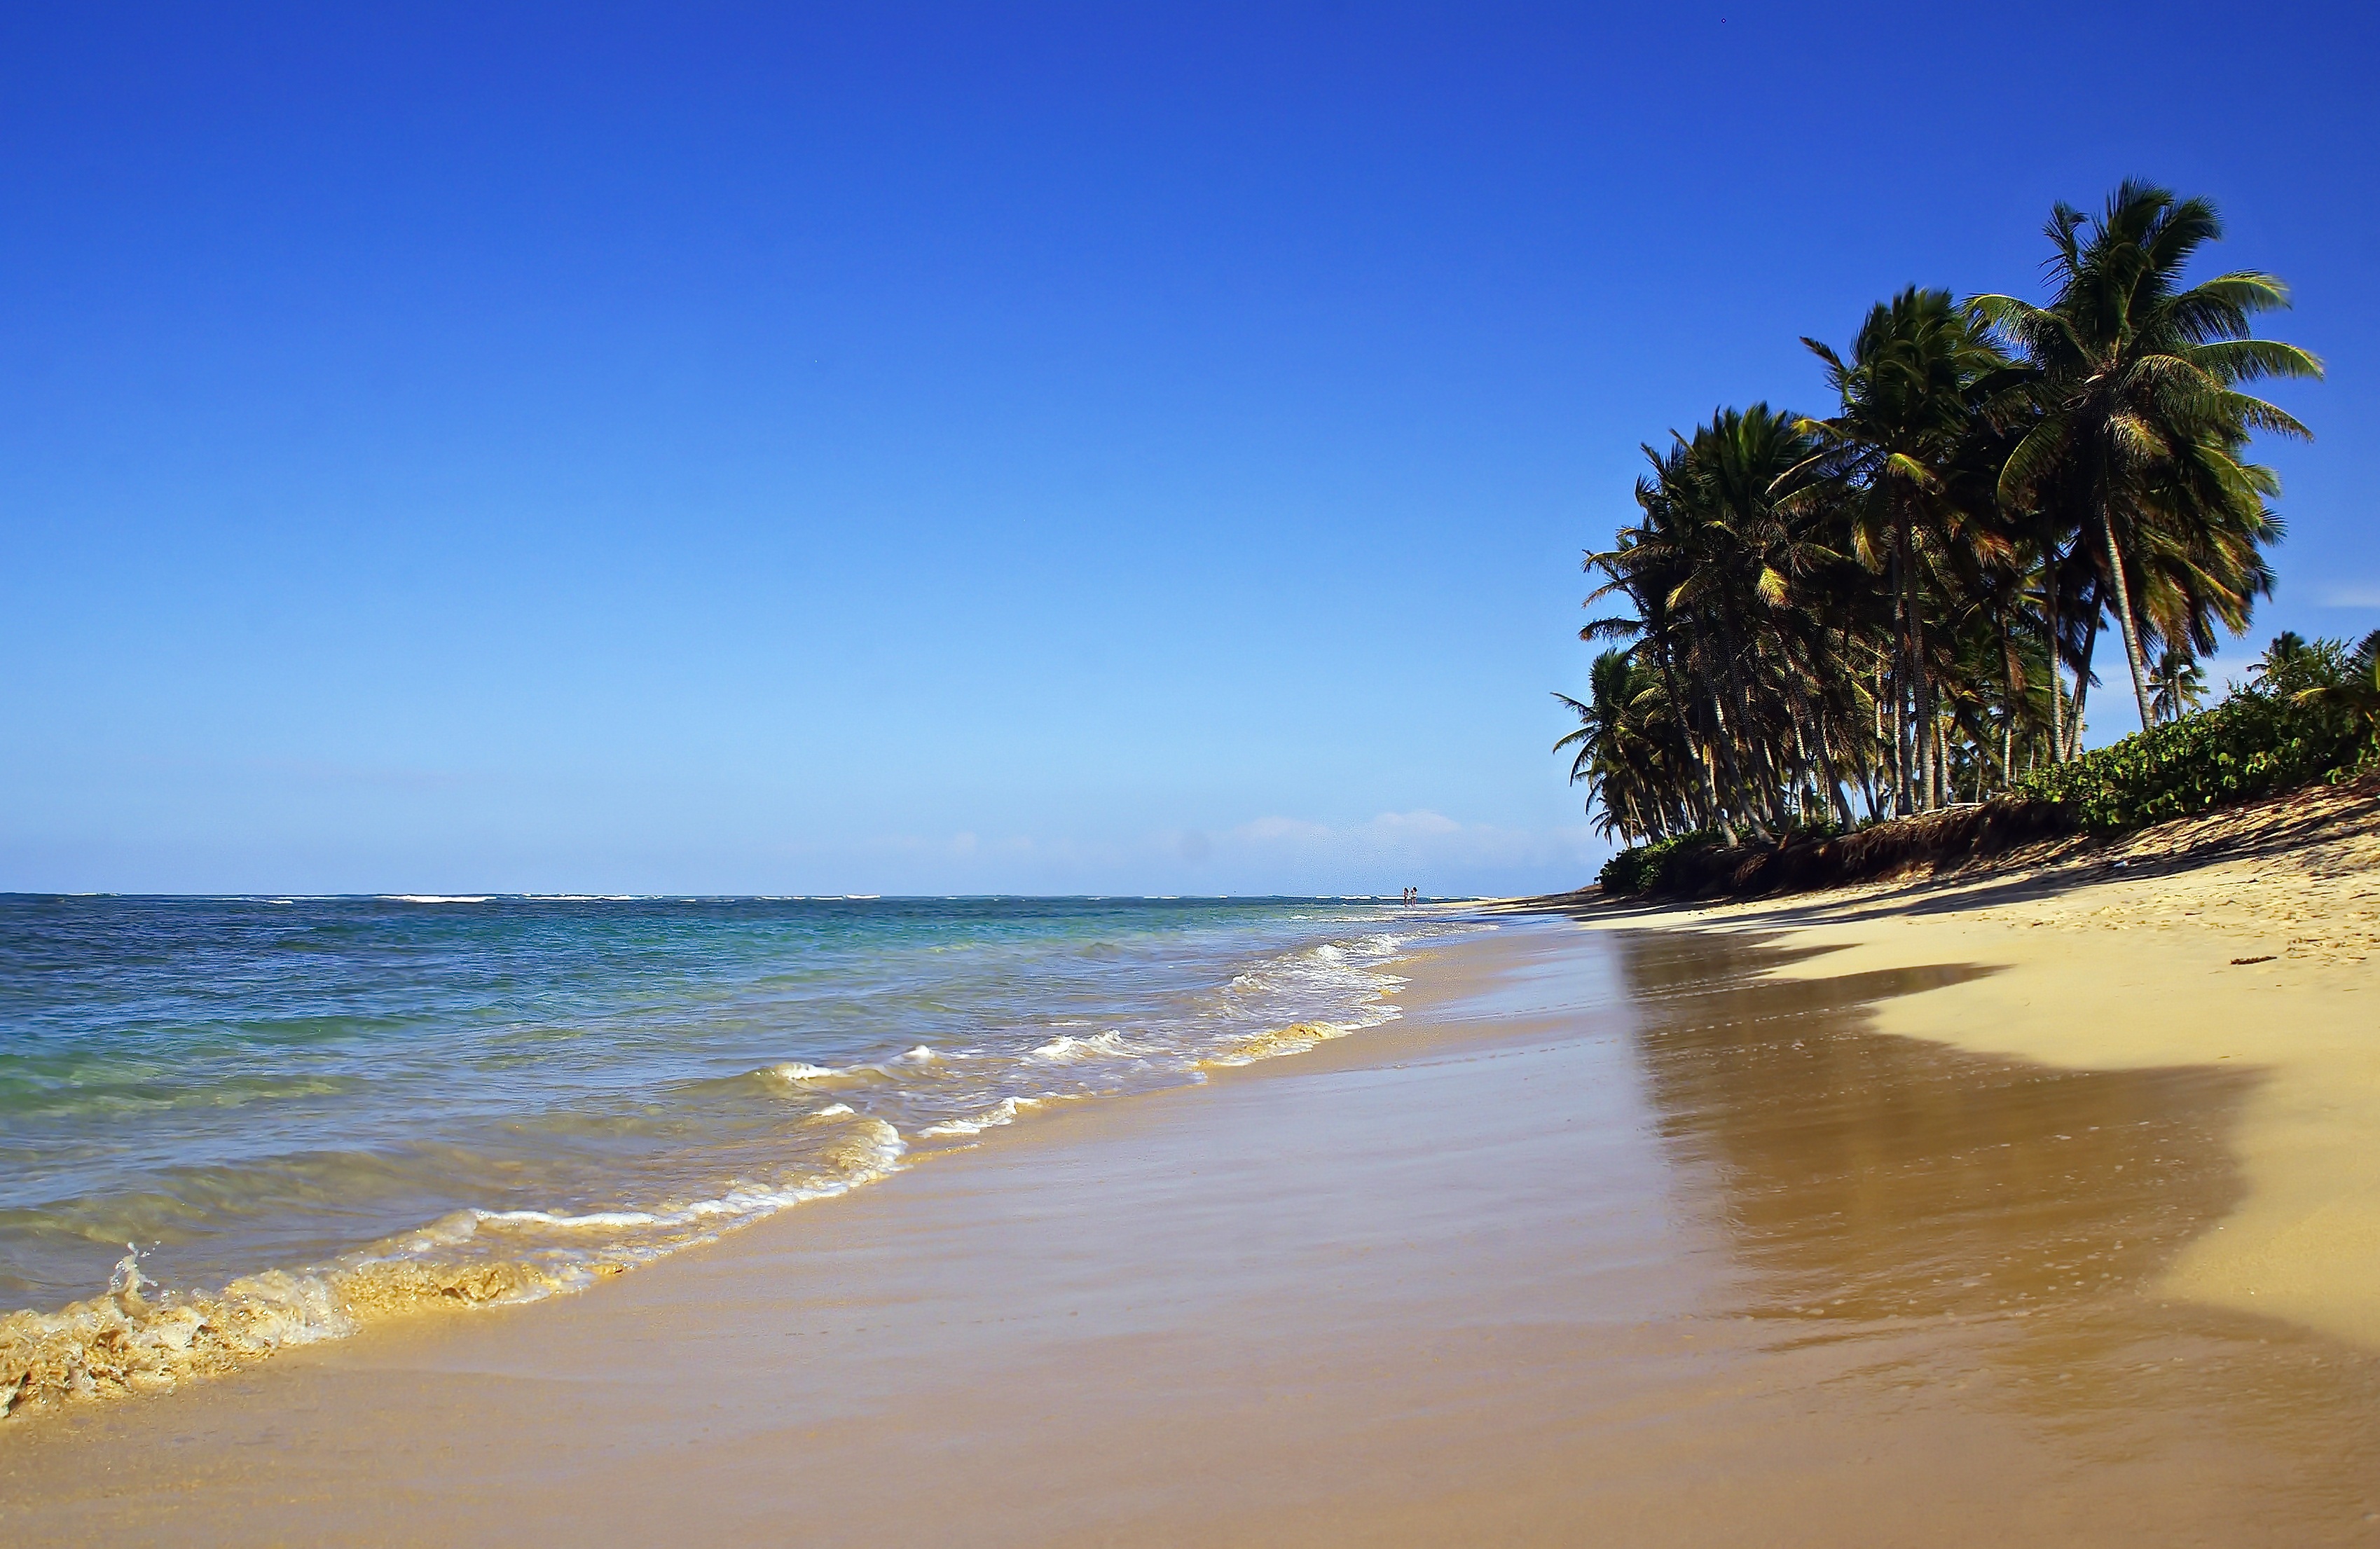
beach, sea, coast, sand, ocean, horizon, sun, sunlight, shore, wave, vacation, holiday, bay, body of water, cool image, bavaro, i, punta cana, dominican republic, palm trees, idleness, tropics, cape, wind wave, arecales